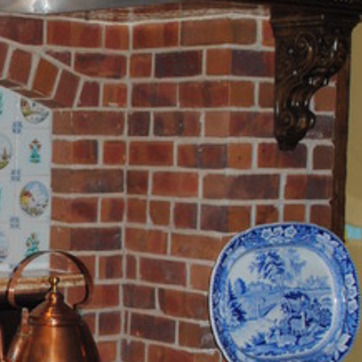
Material: brick